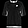
Label: T - shirt / top